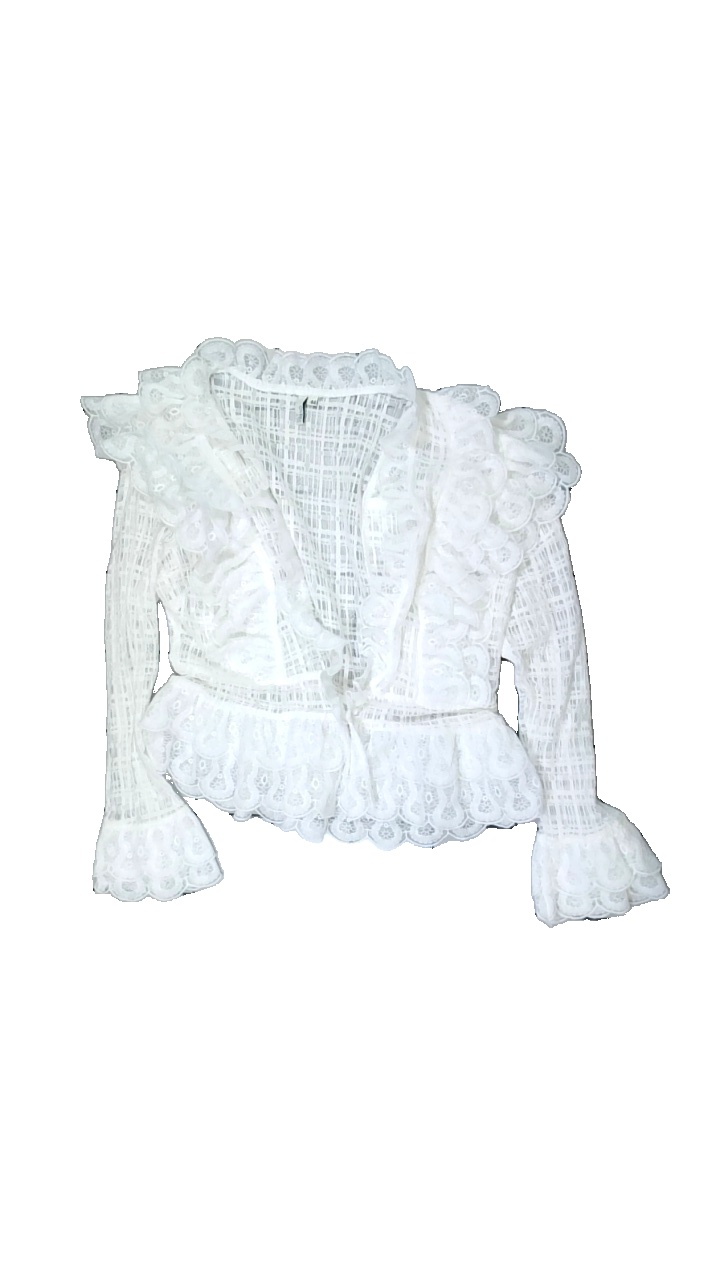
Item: Blouse (Ladies)
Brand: Nly Trend
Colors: White
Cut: Regular, V-collar
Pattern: Lace
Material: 100% polyester
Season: Summer
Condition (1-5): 5
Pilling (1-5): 5
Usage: Reuse
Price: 50-100